Toolamba, Victoria

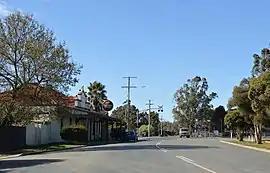
Wren St, Toolamba with the Junction Hotel on the left

Toolamba is a town in the Goulburn Valley region of Victoria, Australia. It is in the City of Greater Shepparton local government area, north of the state capital, Melbourne. At the , Toolamba and the surrounding area had a population of 822.